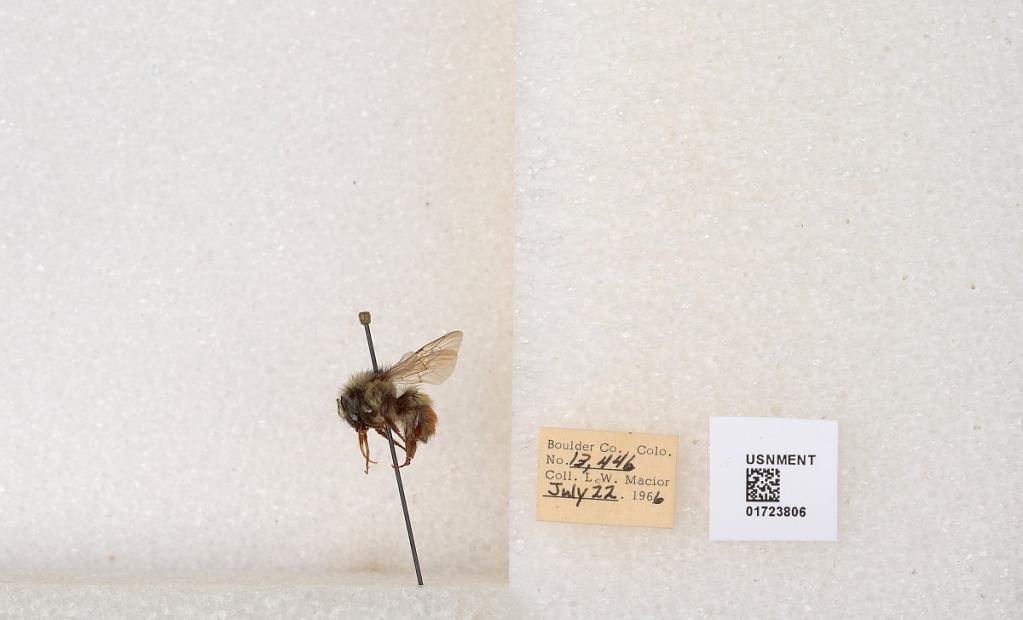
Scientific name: Bombus flavifrons Cresson
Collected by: L. Macior
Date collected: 1966-7-22
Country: United States
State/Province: Colorado
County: Boulder
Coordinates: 40.0925, -105.358